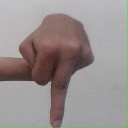
अक्षर: प